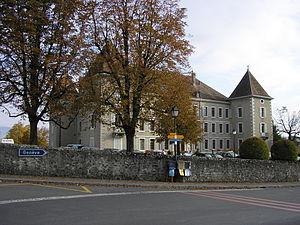
Château de Dardagny
Cette liste présente les biens culturels d'importance nationale dans le canton de Genève. Cette liste correspond à l'édition 2009 de l'Inventaire Suisse des biens culturels d'importance nationale pour le canton de Genève. Il est trié par commune et inclus : 86 bâtiments séparés, 46 collections et 10 sites archéologiques.